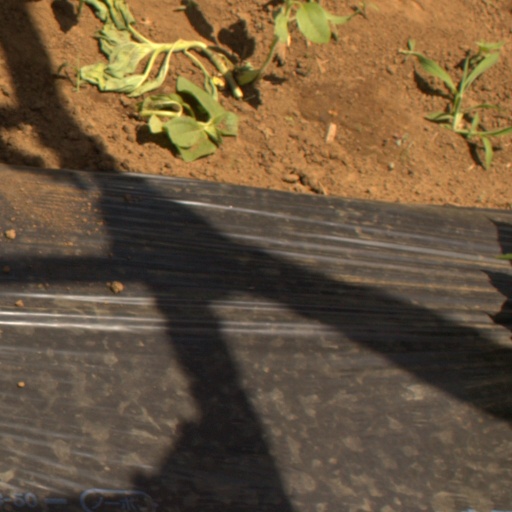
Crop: Jerusalem artichoke